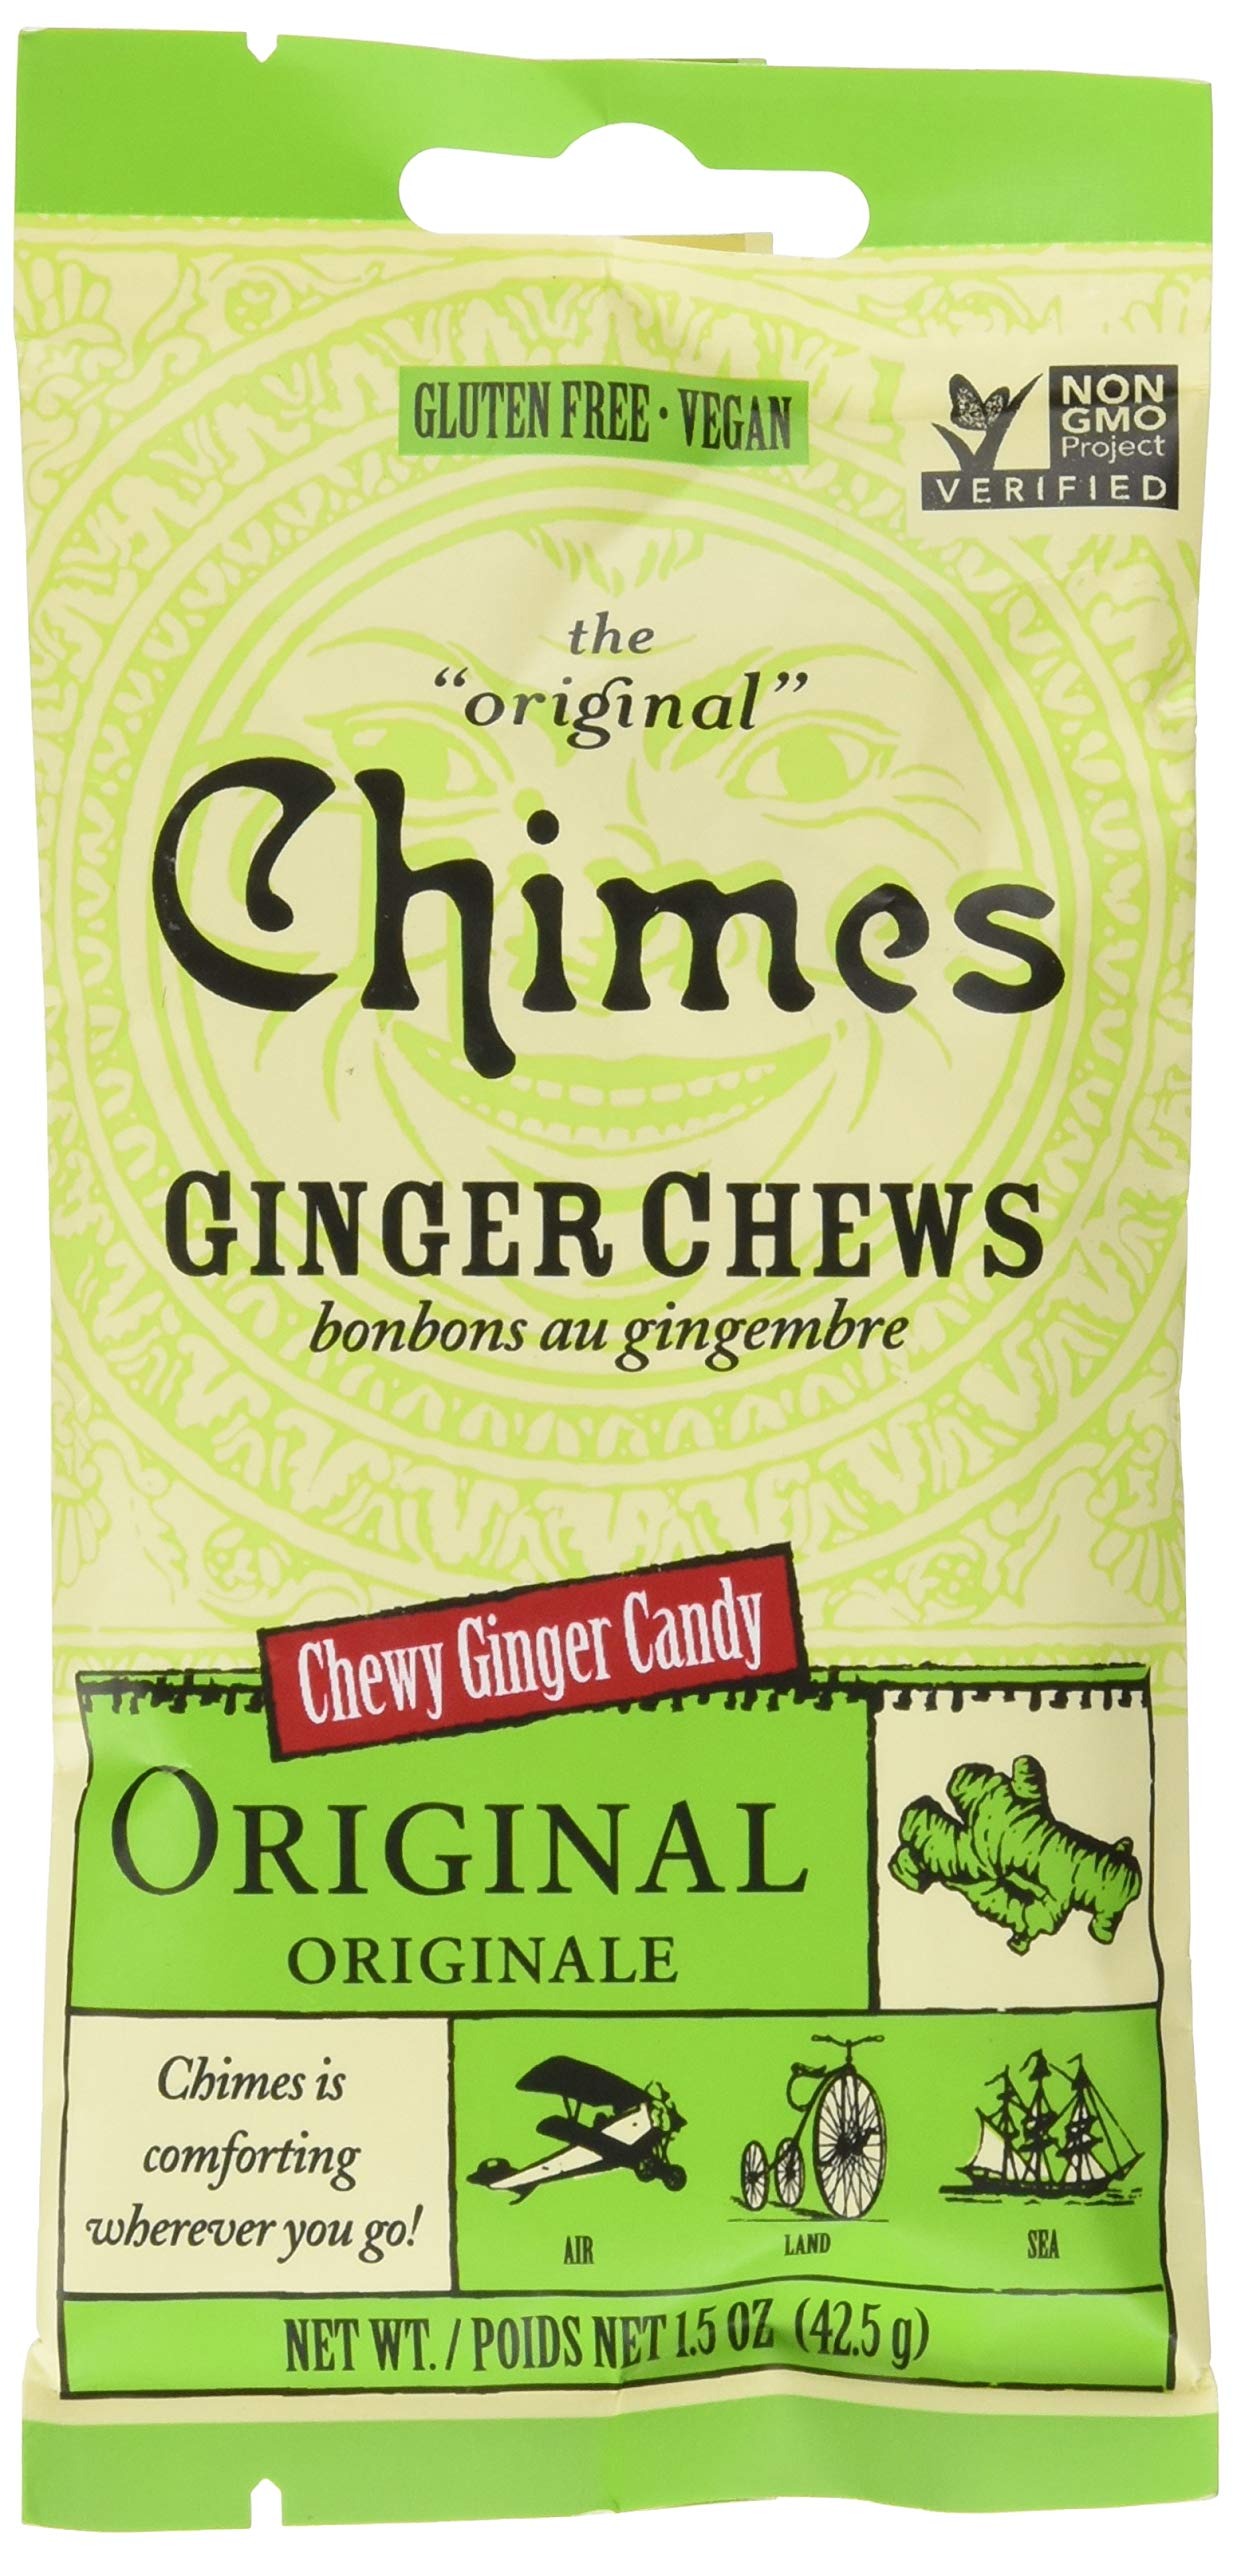
Item Name: Chimes Original Ginger Chews, 1.5 Ounce (Pack of 1)
Bullet Point 1: Real Java ginger
Bullet Point 2: Real cane sugar
Bullet Point 3: Gluten free
Bullet Point 4: Vegan
Value: 1.5
Unit: Ounce

Price: 2.54